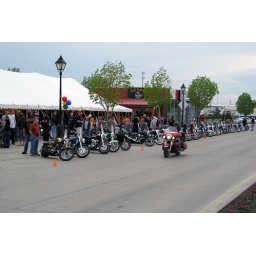
A row of motorcycles lined up along Main Street at the &lt;i&gt;2nd annual SAR bike rally&lt;/i&gt; in Steinbach.